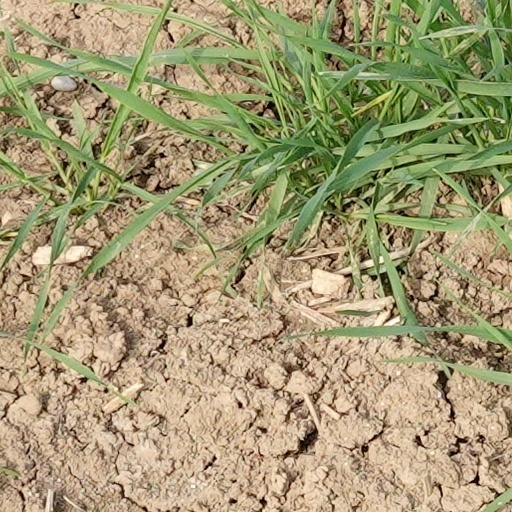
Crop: wheat